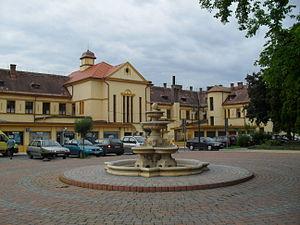
Tornaľa est une ville de la région de Banská Bystrica, en Slovaquie, dans la région historique de Gemer.